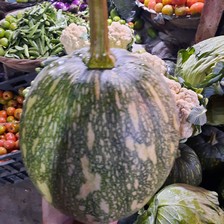
Label: others